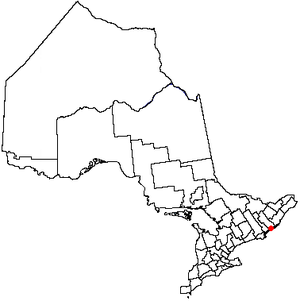
Kingston (Ontario)
Kingstons placering i Ontario
Kingston er en by i provinsen Ontario i Canada. Den ligger hvor Saint Lawrence-floden løber ud af Ontariosøen. I 2011 havde Kingston en befolkning på 123.363 og et areal på 451,17 km². Indbyggerne er hovedsageligt engelsksprogede.